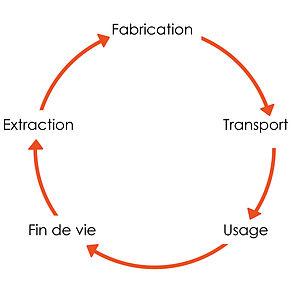
L’écoconception est un terme désignant la volonté de concevoir des produits respectant les principes du développement durable et de l'environnement, en — selon l'Ademe — recourant « aussi peu que possible aux ressources non renouvelables en leur préférant l'utilisation de ressources renouvelables, exploitées en respectant leur taux de renouvellement et associées à une valorisation des déchets qui favorise le réemploi, la réparation et le recyclage », dans un contexte qui évoluerait alors vers une économie circulaire.